North Ryde

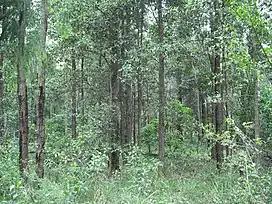
Wallumatta Nature Reserve

The whole area between the Parramatta and Lane Cove Rivers was originally populated by Indigenous Australians and known by its Aboriginal name Wallumatta. Contact with the first white settlement's bridgehead into Australia quickly devastated much of the population through epidemics of smallpox and other diseases. The Aboriginal name survives in a local reserve, the Wallumatta Nature Reserve, located at the corner of Twin and Cressy roads, North Ryde. Very few remnants of Sydney Turpentine-Ironbark Forest still exist. The most substantial undisturbed area is the Wallumatta Nature Reserve in North Ryde, which is owned and managed by the NSW National Parks & Wildlife Service. This small and critically endangered reserve, also known as the Macquarie Hospital Bushland, is one of the last remnants of the remaining 0.5% (as at 2007) of original and endangered turpentine-ironbark forests on Wianamatta shale soil in Sydney. See Sydney Turpentine-Ironbark Forest.